The Raven

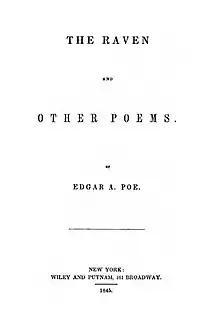
"The Raven and Other Poems", Wiley and Putnam, New York, 1845

Poe first brought "The Raven" to his friend and former employer George Rex Graham of "Graham's Magazine" in Philadelphia. Graham declined the poem, which may not have been in its final version, though he gave Poe $15 as charity. Poe then sold the poem to "", which paid him $9 for it, and printed "The Raven" in its February 1845 issue under the pseudonym "Quarles", a reference to the English poet Francis Quarles. The poem's first publication with Poe's name was in the "Evening Mirror" on January 29, 1845, as an "advance copy". Nathaniel Parker Willis, editor of the "Mirror", introduced it as "unsurpassed in English poetry for subtle conception, masterly ingenuity of versification, and consistent, sustaining of imaginative lift ... It will stick to the memory of everybody who reads it." Following this publication the poem appeared in periodicals across the United States, including the "New York Tribune" (February 4, 1845), "Broadway Journal" (vol. 1, February 8, 1845), "Southern Literary Messenger" (vol. 11, March 1845), "Literary Emporium" (vol. 2, December 1845), "Saturday Courier", 16 (July 25, 1846), and the "Richmond Examiner" (September 25, 1849).